Olga Segler

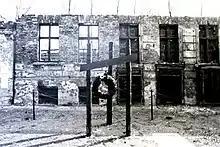
Facade of Olga Segler's former residence at Bernauer Strasse 32, Berlin, mid 1970's

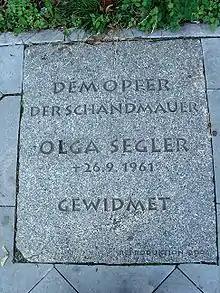
Memorial Tablet to Olga Segler (Schandmauer=Wall of shame)

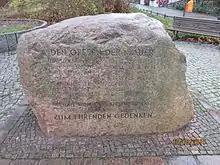
Memorial stone to Bernauer Straße victims of the Berlin wall, including Olga Segler.

Olga Segler (31 July 1881 – 26 September 1961) was a German woman who died of injuries as a result of crossing the Berlin Wall.